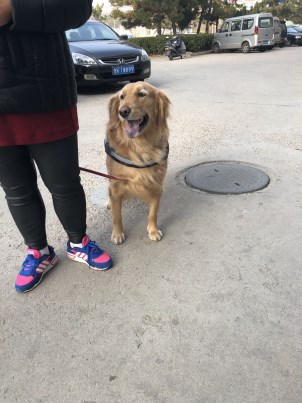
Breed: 5355-n000126-golden_retriever